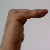
The image shows a hand gesture representing a space in Indian Sign Language.